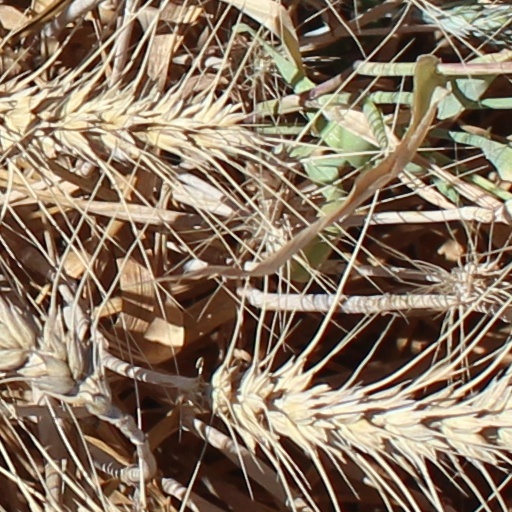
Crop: wheat